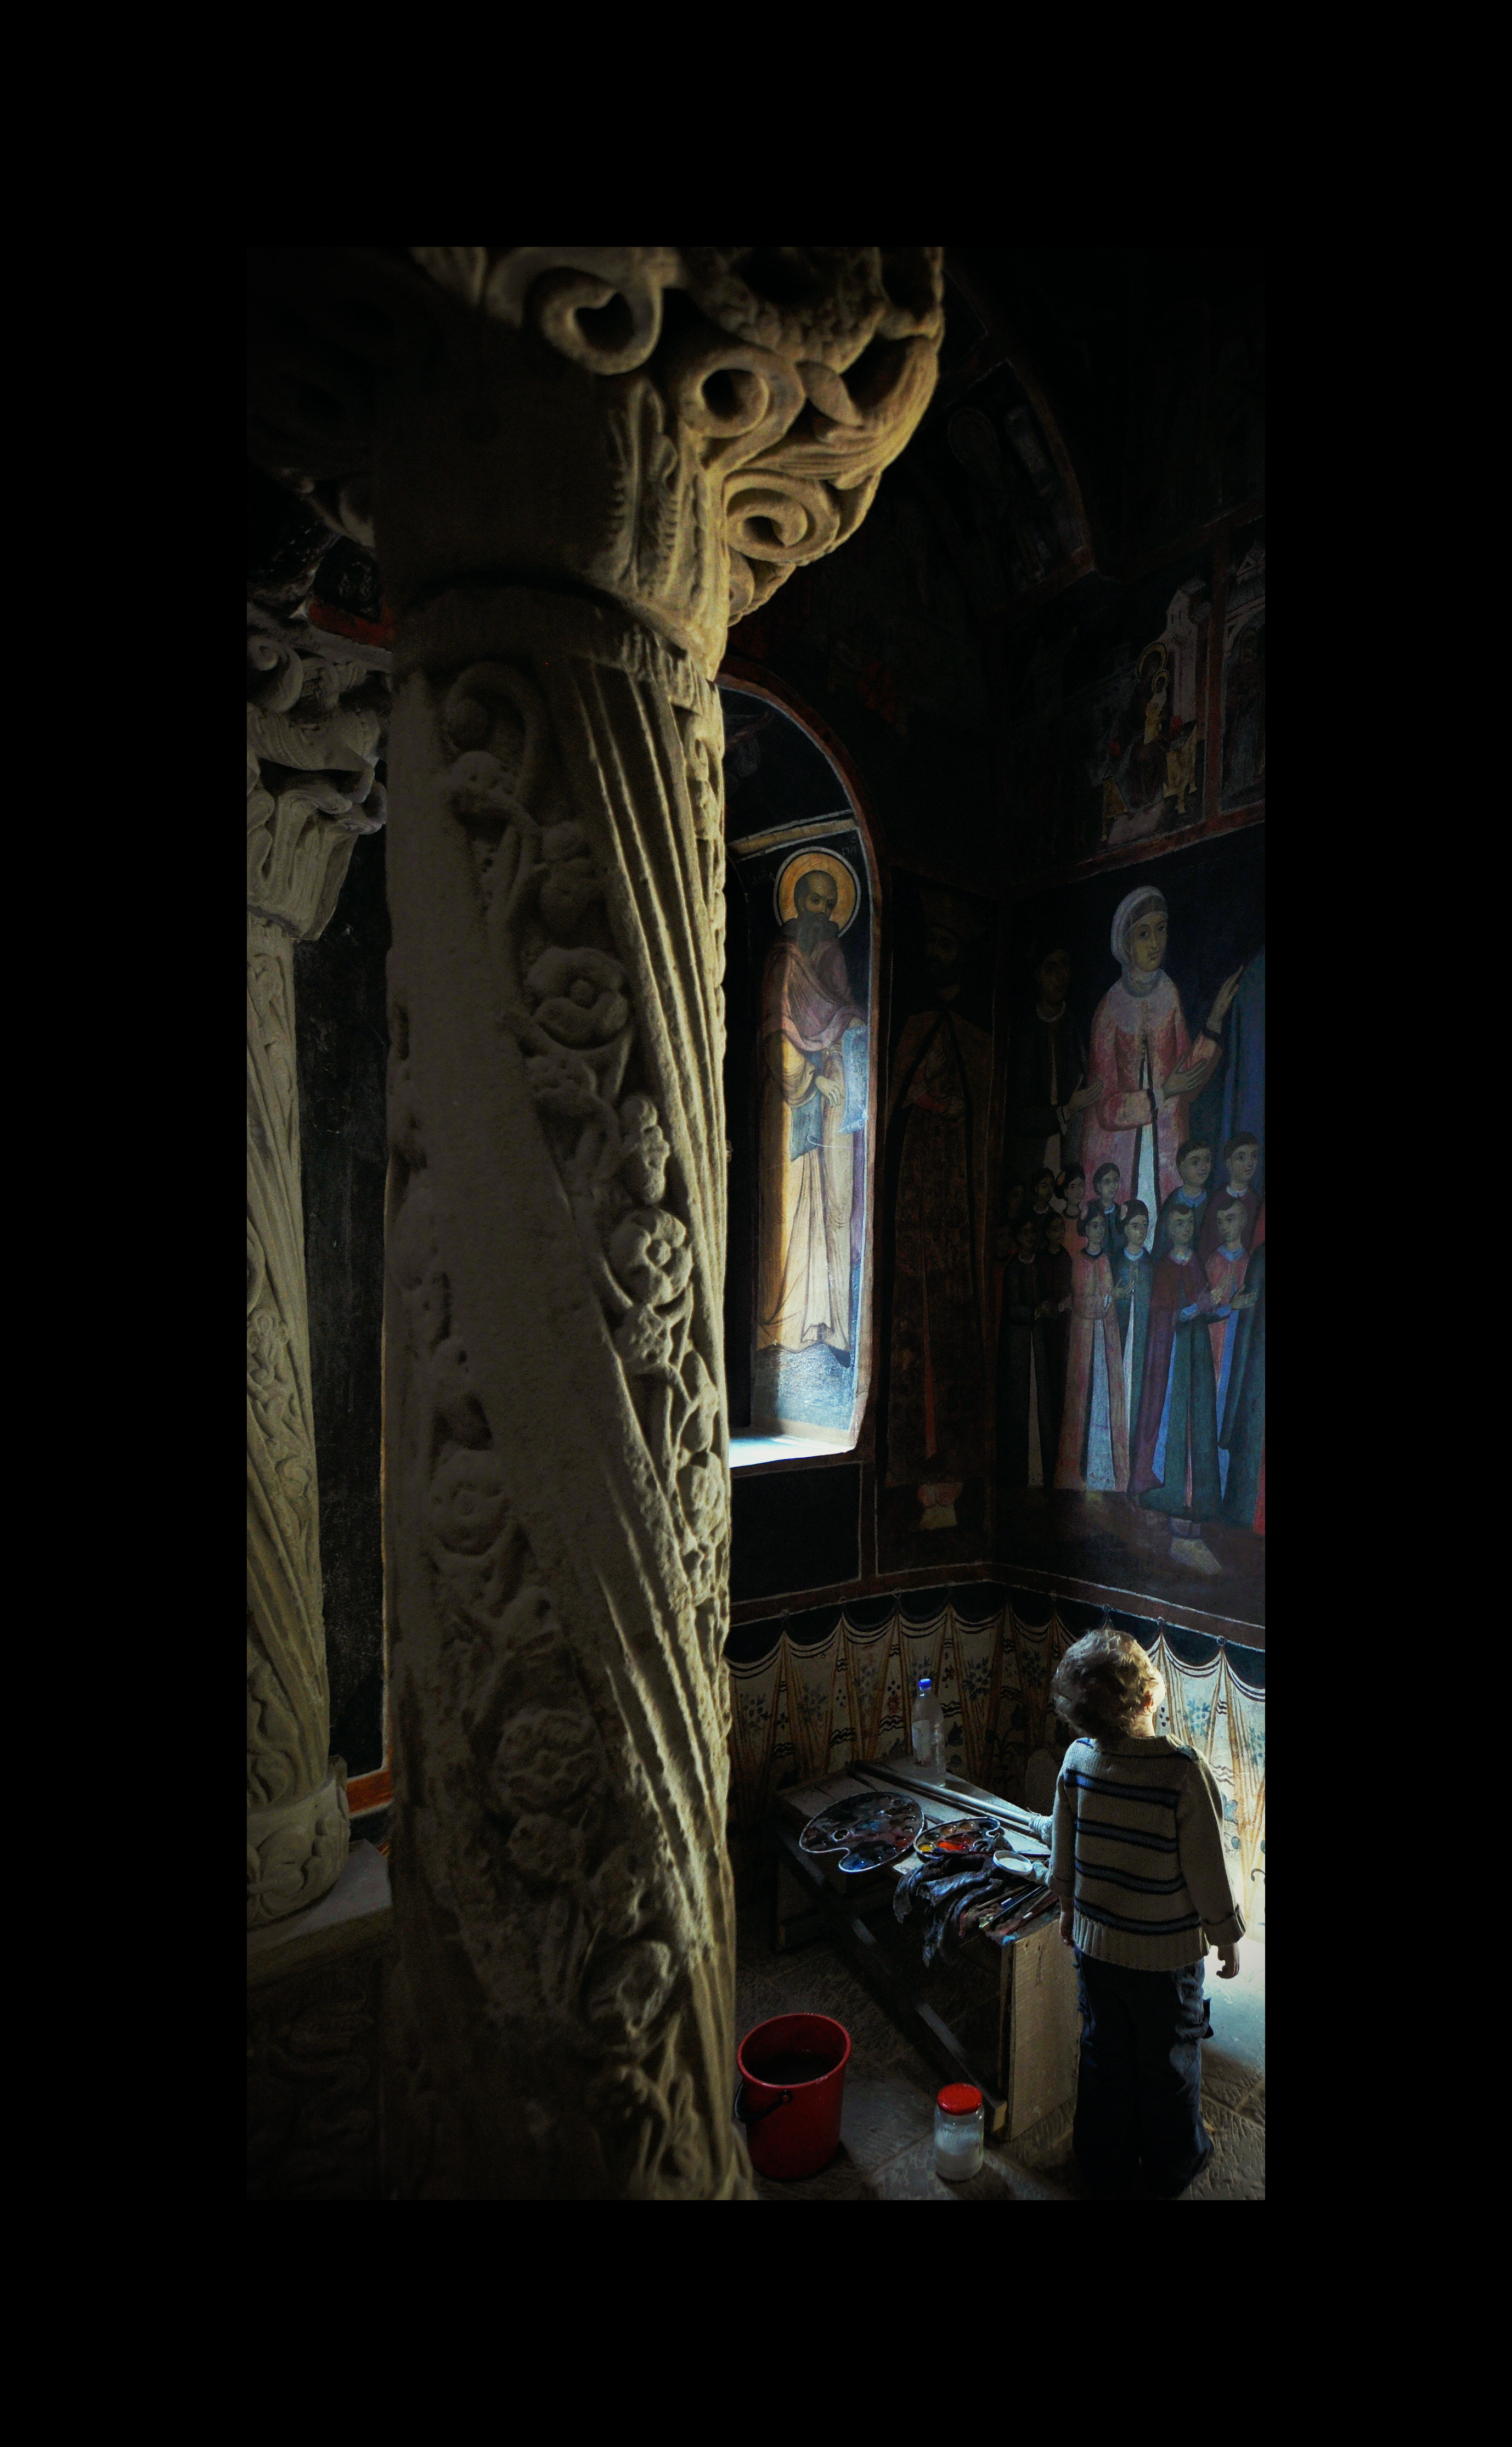
light, architecture, night, photography, interior, monument, photo, statue, column, religion, darkness, church, painting, photos, sculpture, capital, art, de, temple, iconography, monastery, fotografie, romana, pictura, image, orthodox, eastern, fresco, carving, murals, icon, oldchurch, romania, icons, roumanie, screenshot, restoration, bor, awesome, biserica, arhitectura, wallachia, orthodoxy, lumina, romanian, icoana, icoane, ortodoxa, patrimoniu, ortodox, fresca, frescoes, manastirea, manastire, narthex, pronaos, cladire, restaurare, capitel, valahia, tararomaneasca, coloana, sinaia, turla, godslight, 1695, mihaicantacuzino, parvumutu, lmiphiima1669101, myboy, eik n